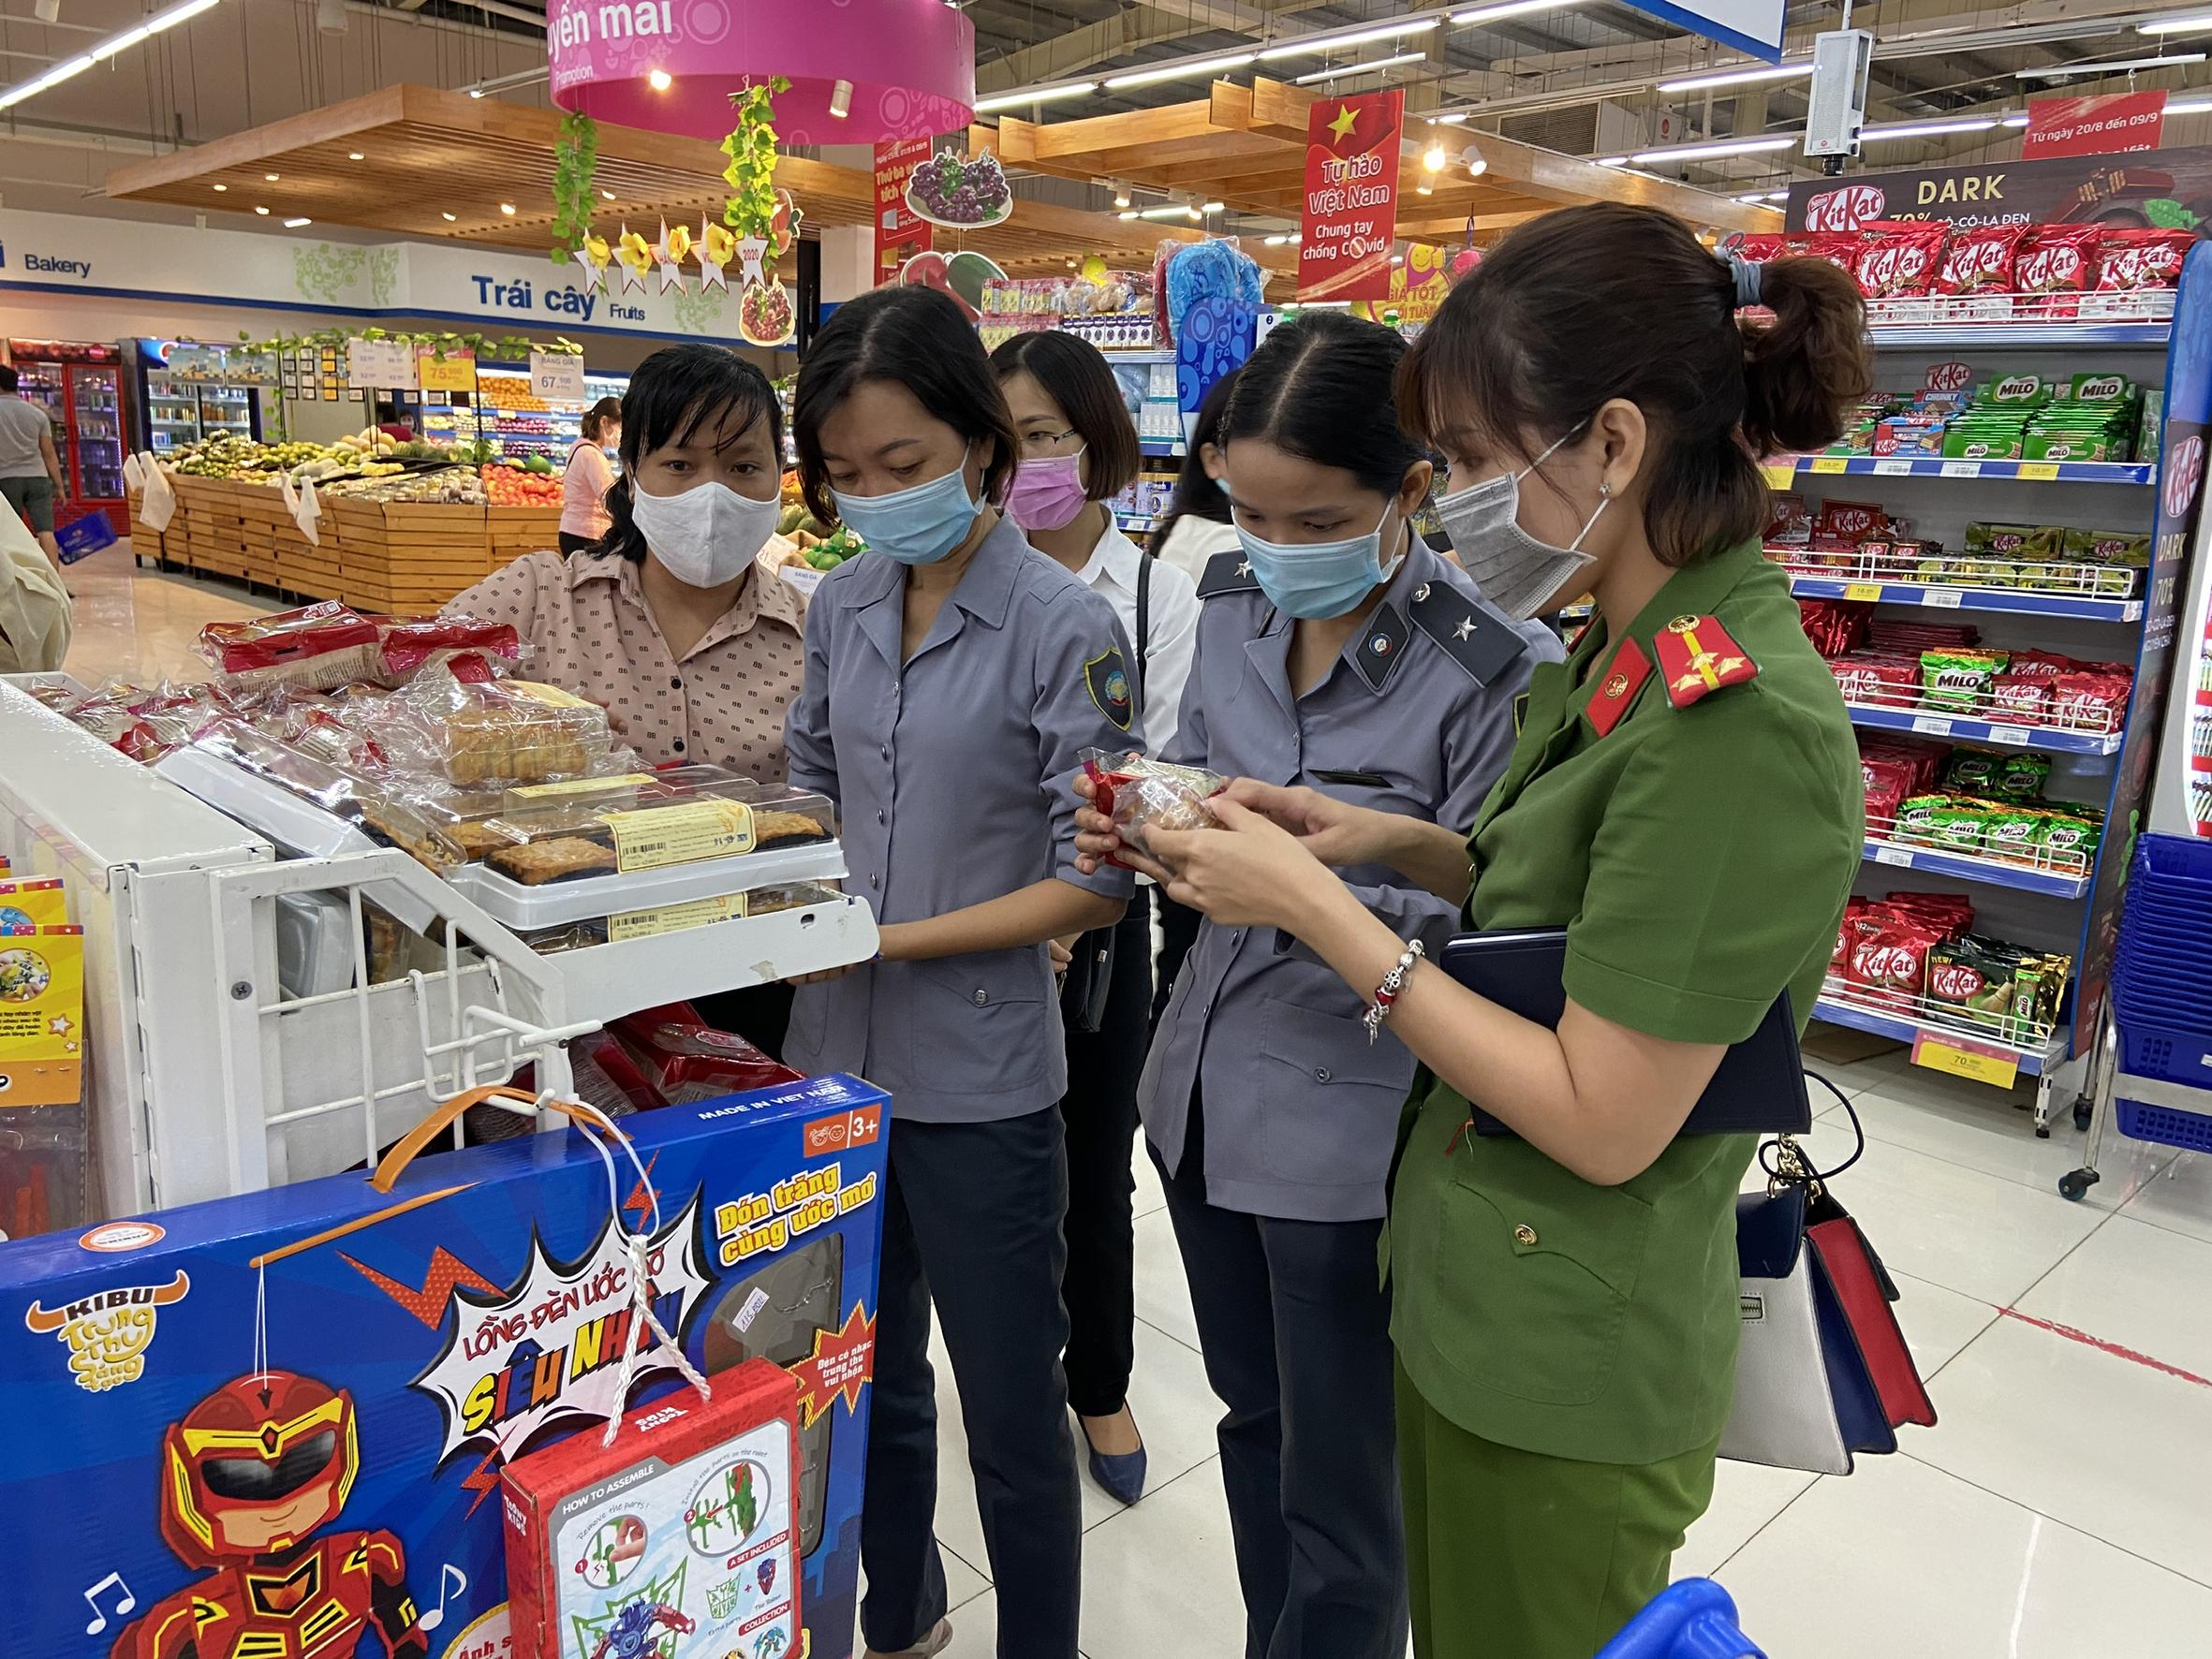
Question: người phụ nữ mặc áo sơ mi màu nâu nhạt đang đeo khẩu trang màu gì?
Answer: người phụ nữ mặc áo sơ mi màu nâu nhạt đang đeo khẩu trang màu trắng